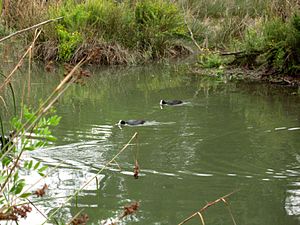
Mallorcas flora / Flodbredder, vandløb og skyggede steder i bjergene
Flodbred i nationalparken S'Albufera.
Mallorcas flora er præget af afstanden til nærmeste fastland. Nogle slægter og arter er nået derud, men mange – som i og for sig godt kunne vokse dér – findes ikke på øen. Til gengæld har floraen flere fællestræk med floraerne på Korsika, Sardinien og Sicilien. Endelig findes en række arter og især underarter, der er endemiske for mallorca.